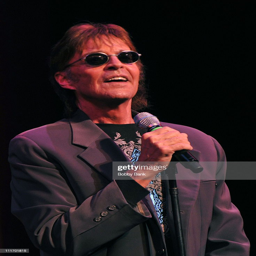
musician , former lead singer , performs .